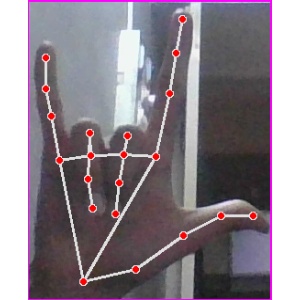
अक्षर: व